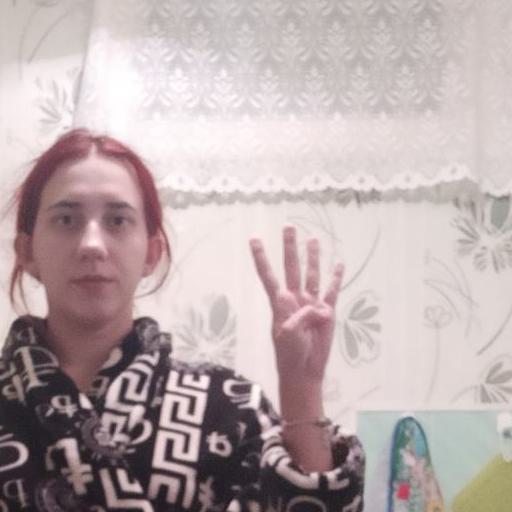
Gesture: four